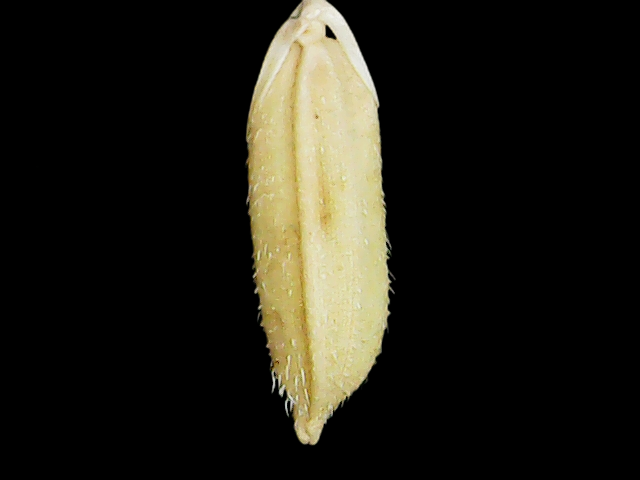
Rice variety: Binadhan11